UD Almería

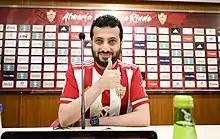
Turki Al-Sheikh during a press conference in 2019

On 2 August 2019, Turki Al-Sheikh became the owner of the club, replacing Alfonso García Gabarrón. He appointed Mohamed El Assy as general director, Dario Drudi as sporting director, who replaced Miguel Ángel Corona, and manager Óscar Fernández was replaced by Pedro Emanuel. On 5 November 2019, it was announced Guti replaced Emanuel. On 26 June 2020, he was ceased and replaced by Mario Silva, who was himself replaced by José Gomes on 27 July.